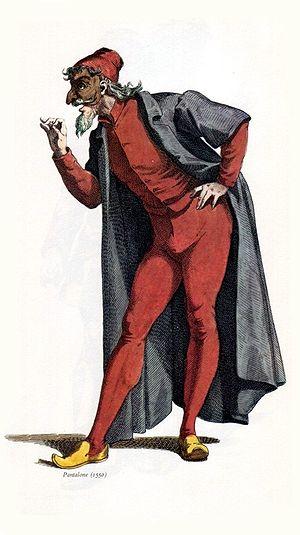
La commedia dell'arte [komˈmɛːdja delˈlarte] est un genre de théâtre populaire italien, né au XVIᵉ siècle, où des acteurs masqués improvisent des comédies marquées par la naïveté, la ruse et l'ingéniosité. Ce genre est apparu avec les premières troupes de comédie avec masques, en 1528.
Pantalon, Pantalone, en italien, est un personnage type de la commedia dell'arte portant une culotte longue. Bien que l’habit du personnage soit originairement collant et rouge, le mot pantalon désigne actuellement toutes sortes de culottes longues.